Princely Beguinage Ten Wijngaerde, Bruges

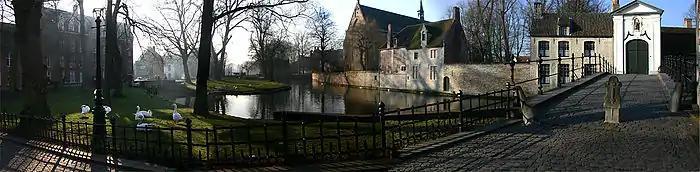
Panoramic view over the outside of the beguinage in the twilight; on the foreground the Wijngaard square with its swans and geese can be seen, and in the far distance the Minnewaterpark

The complex includes a Gothic beguinage church and about thirty white painted houses dating from the late 16th, 17th and 18th centuries. Practically all of these are built around a central yard. The main entrance with gate can be reached via the three-arched stone bridge, the Wijngaard Bridge. In a bay, the image of the holy Elizabeth of Hungary, who was the patron of many beguinages, can be seen. De Wijngaard is also devoted to Saint Alexius. The entrance gate was built in 1776 by master mason Hendrik Bultynck. The first beguine house next to the entrance is furnished as a museum and the exhibition includes paintings, 17th- and 18th-century furniture and lacework, among others. A second gate gives access to the Sas House, via the Sas Bridge.